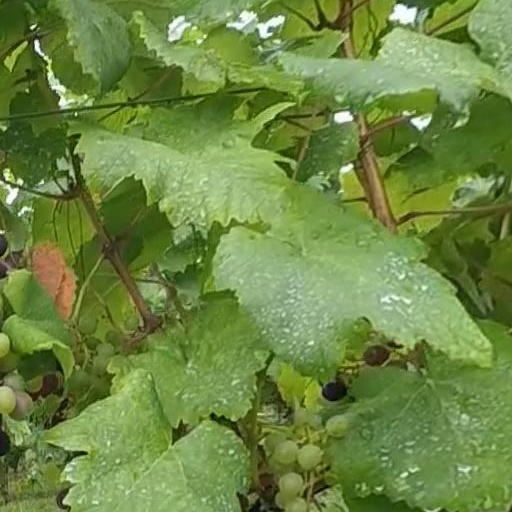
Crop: grape